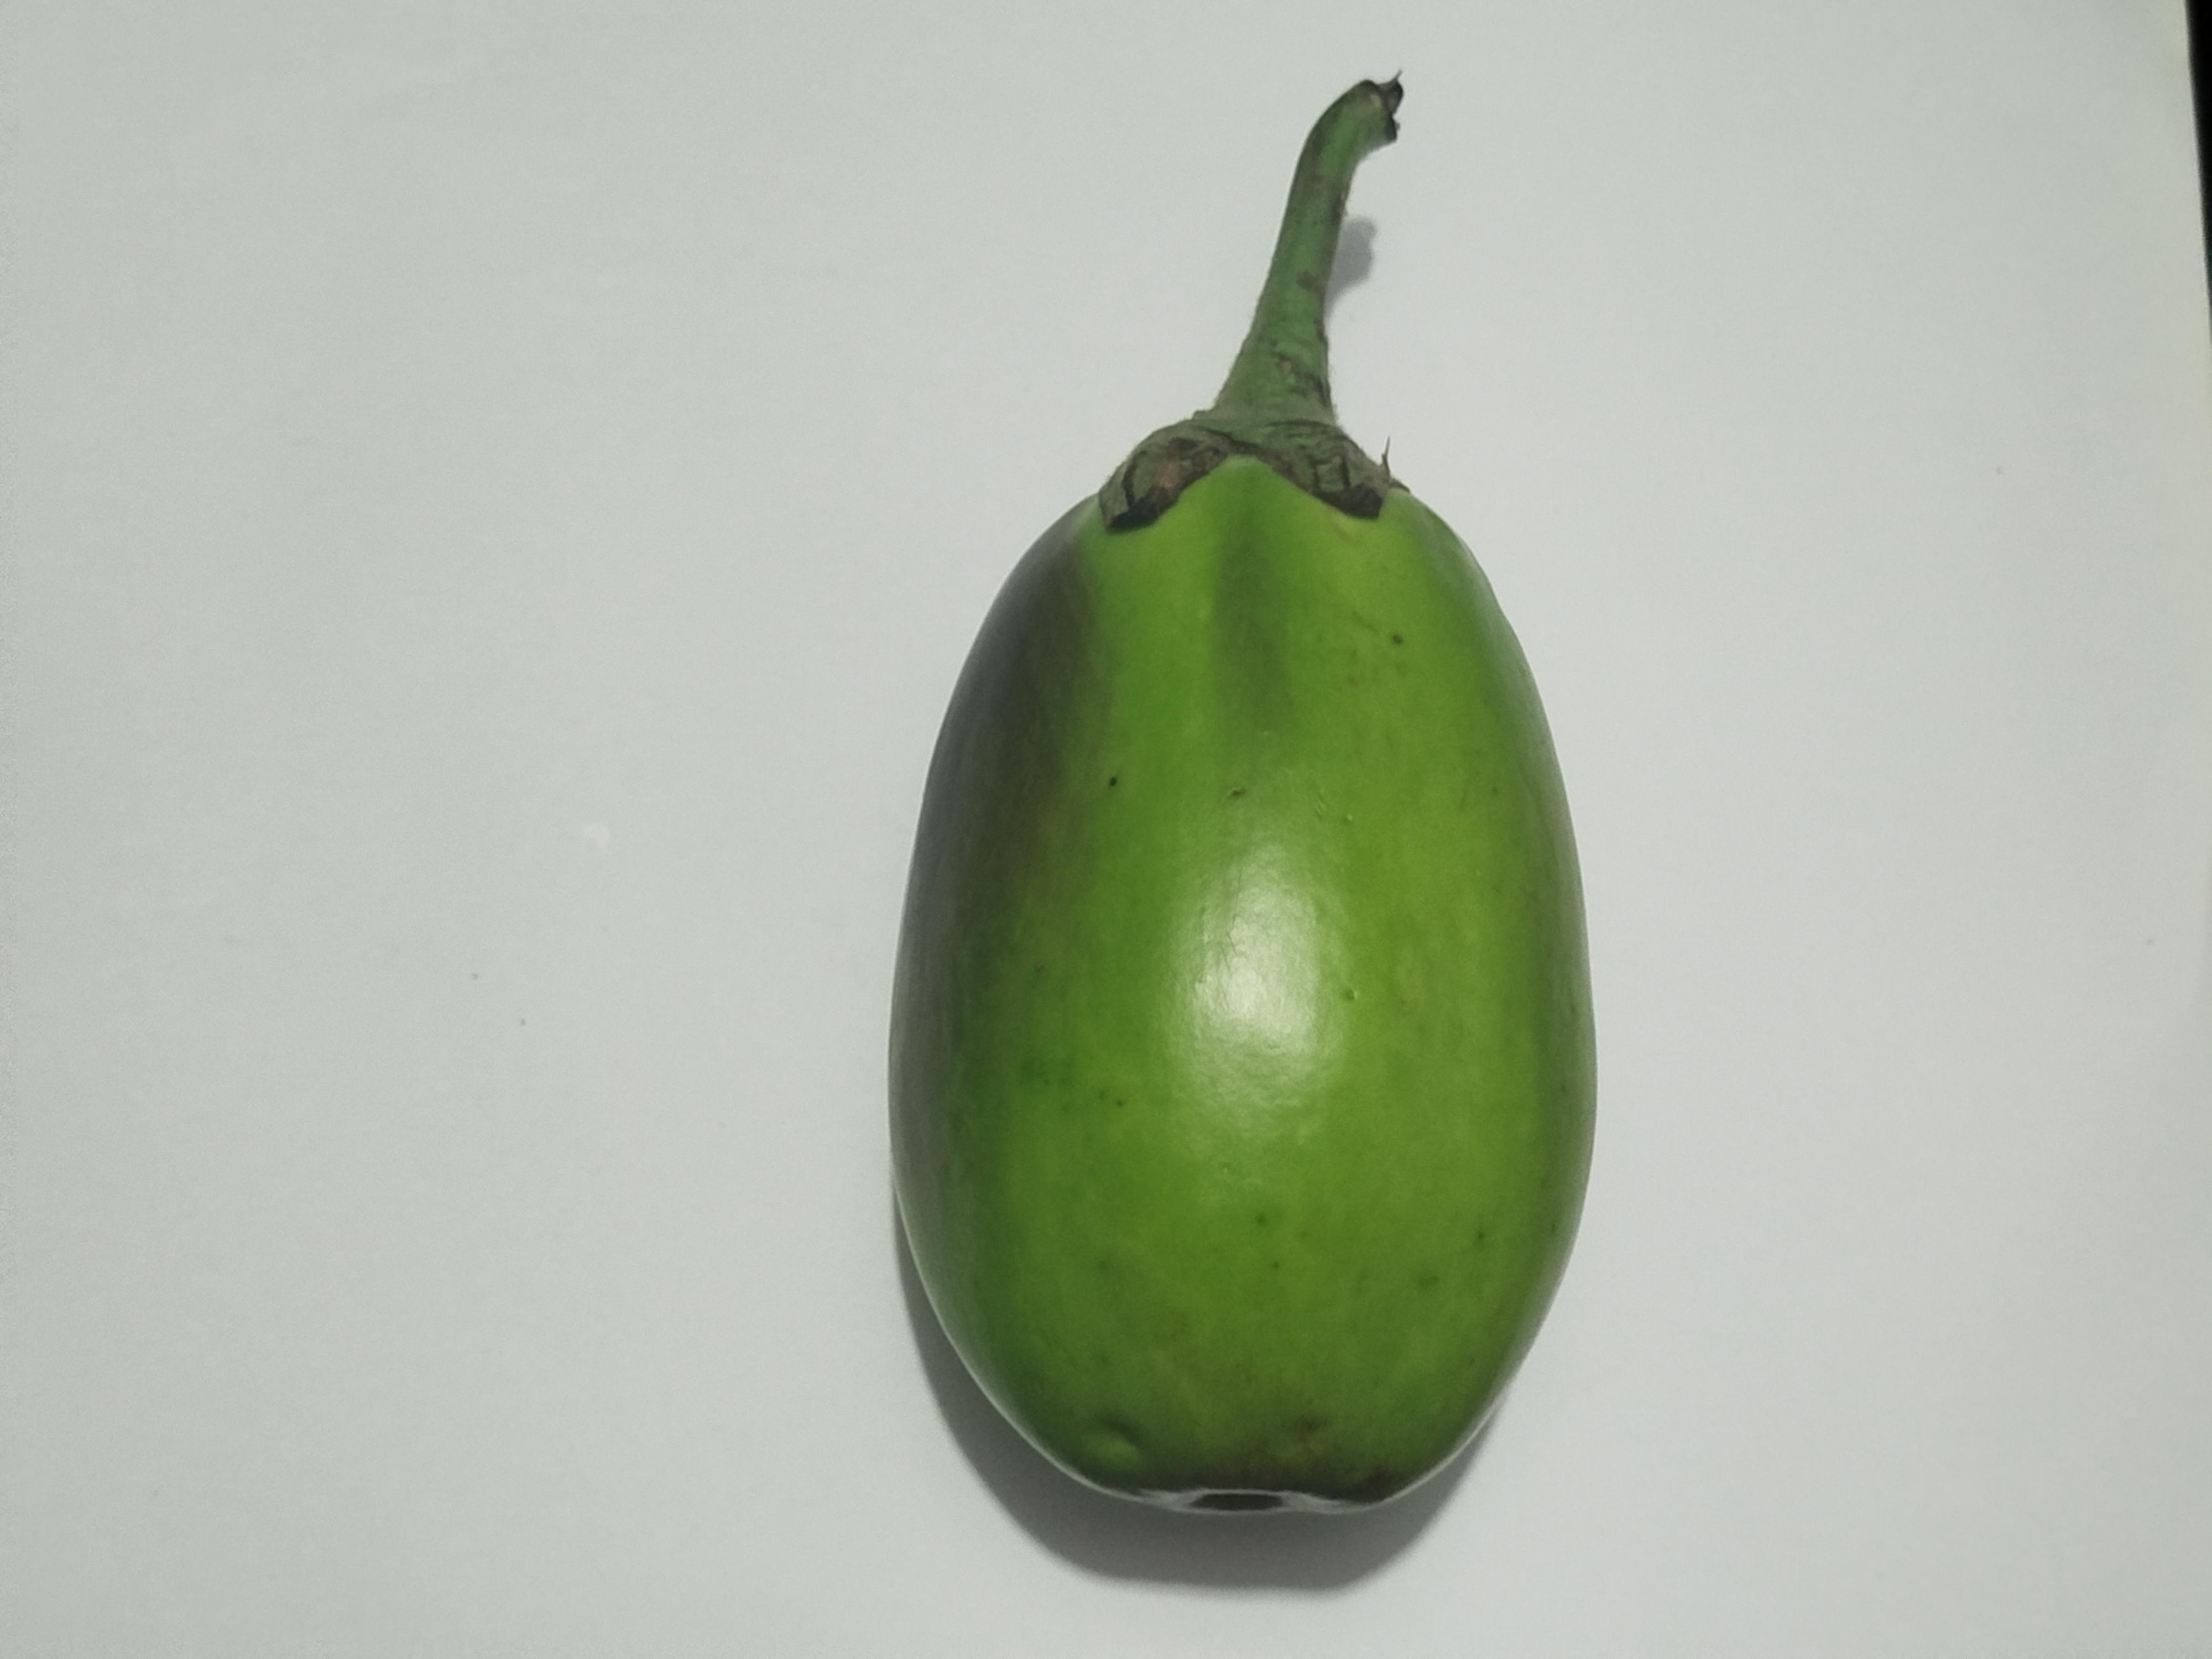
Label: Brinjal